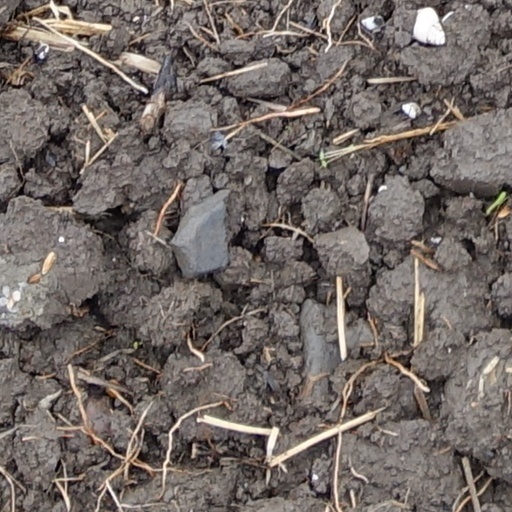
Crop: wheat